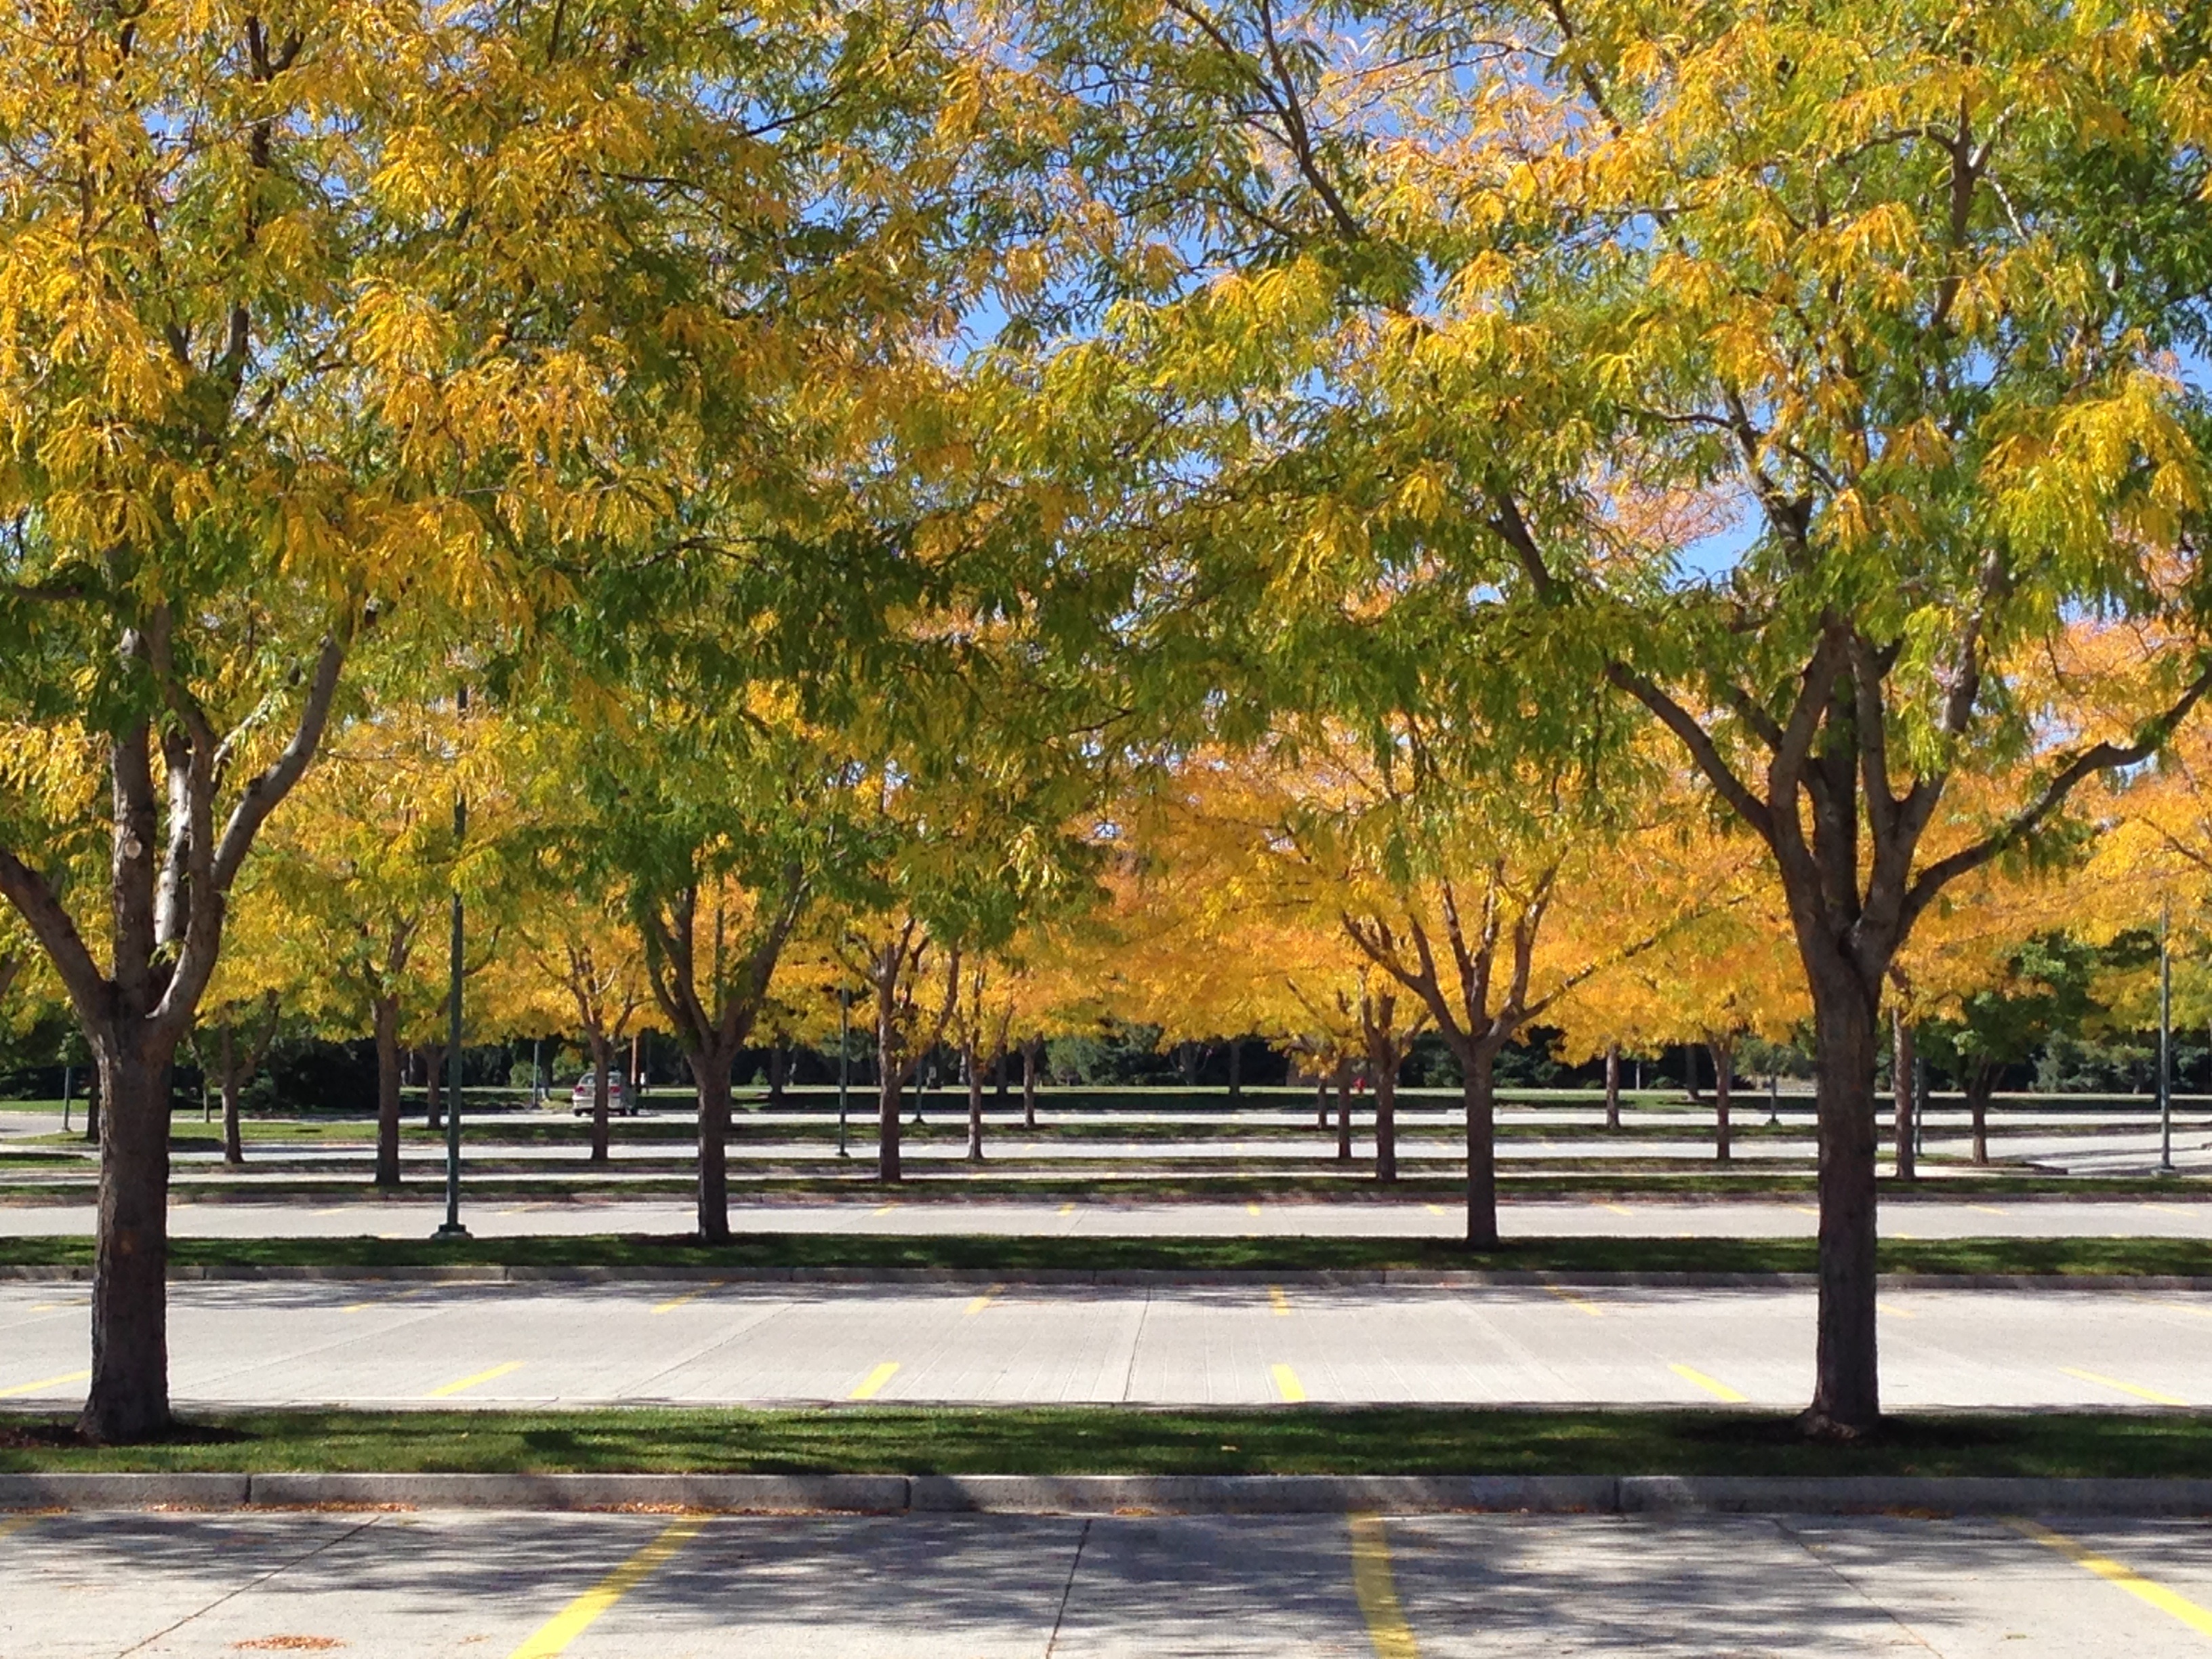
landscape, tree, nature, forest, branch, creative, plant, leaf, color, autumn, park, artistic, colorful, yellow, season, artwork, art, design, beautiful, woody plant